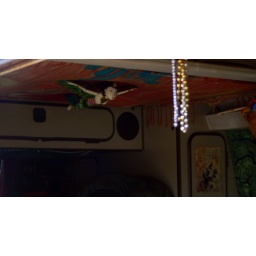
More sleeping space above the flying woman.